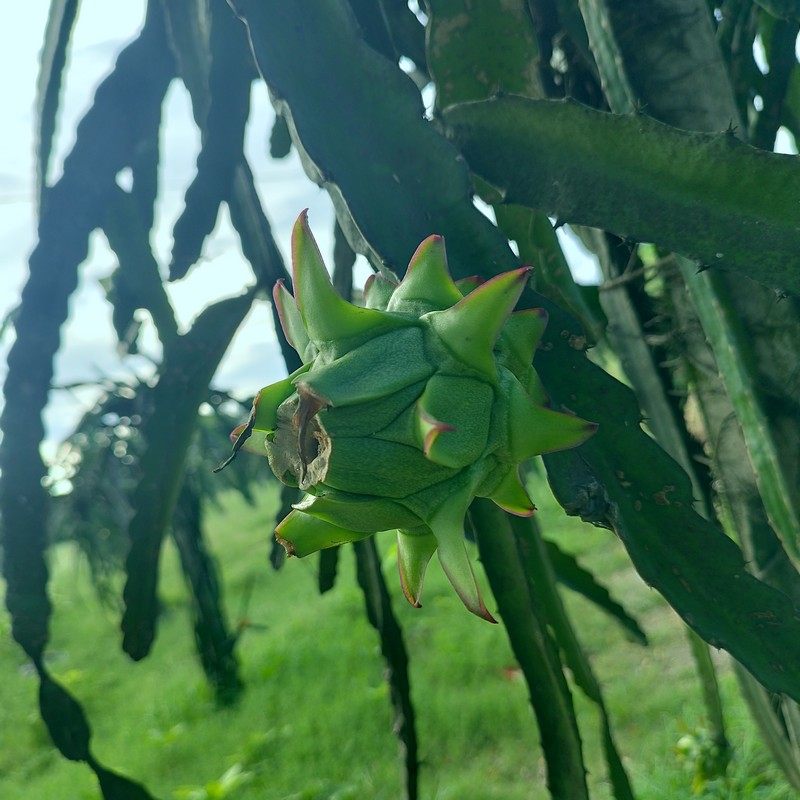
Label: Immature Dragon Fruit